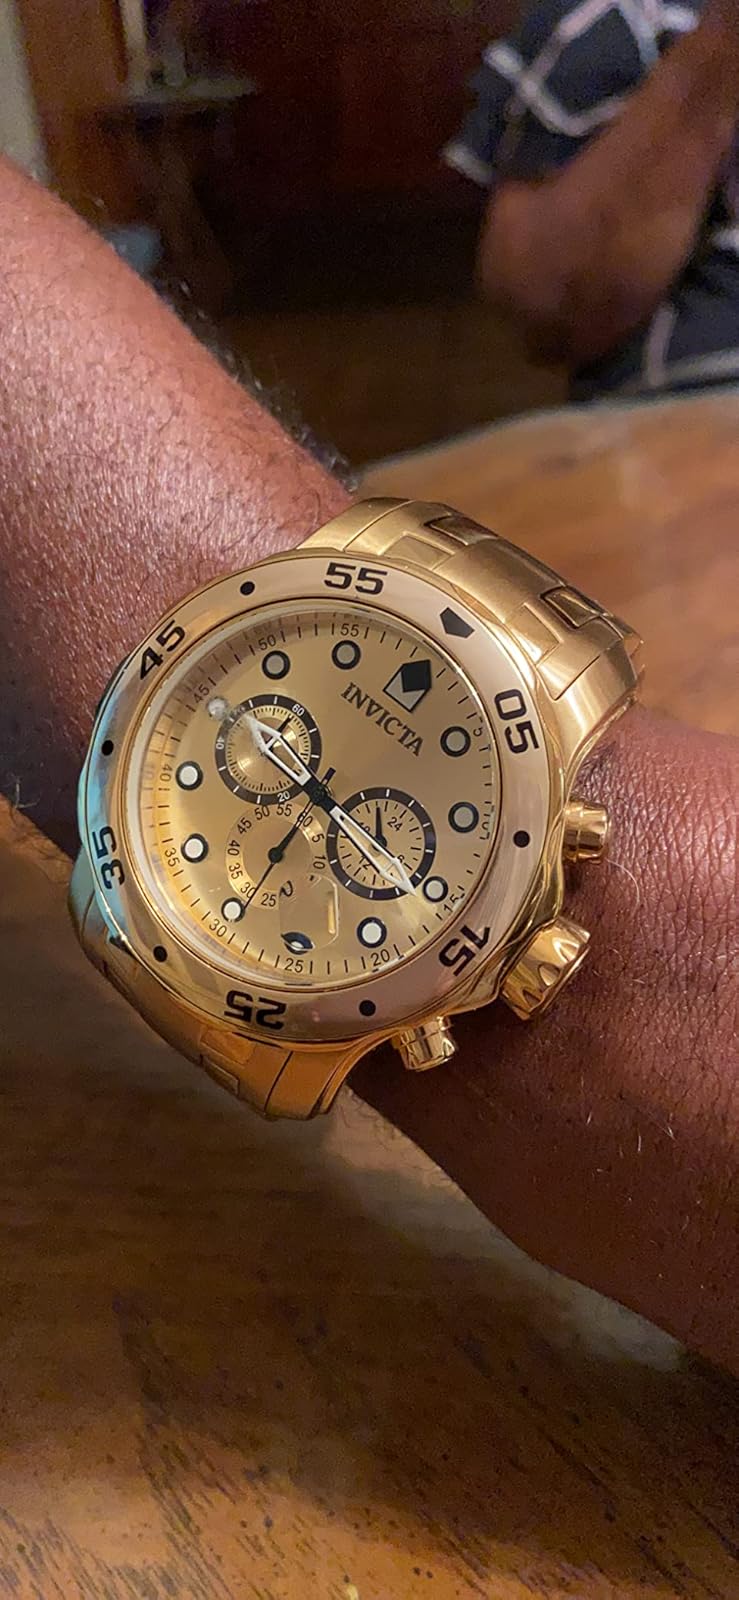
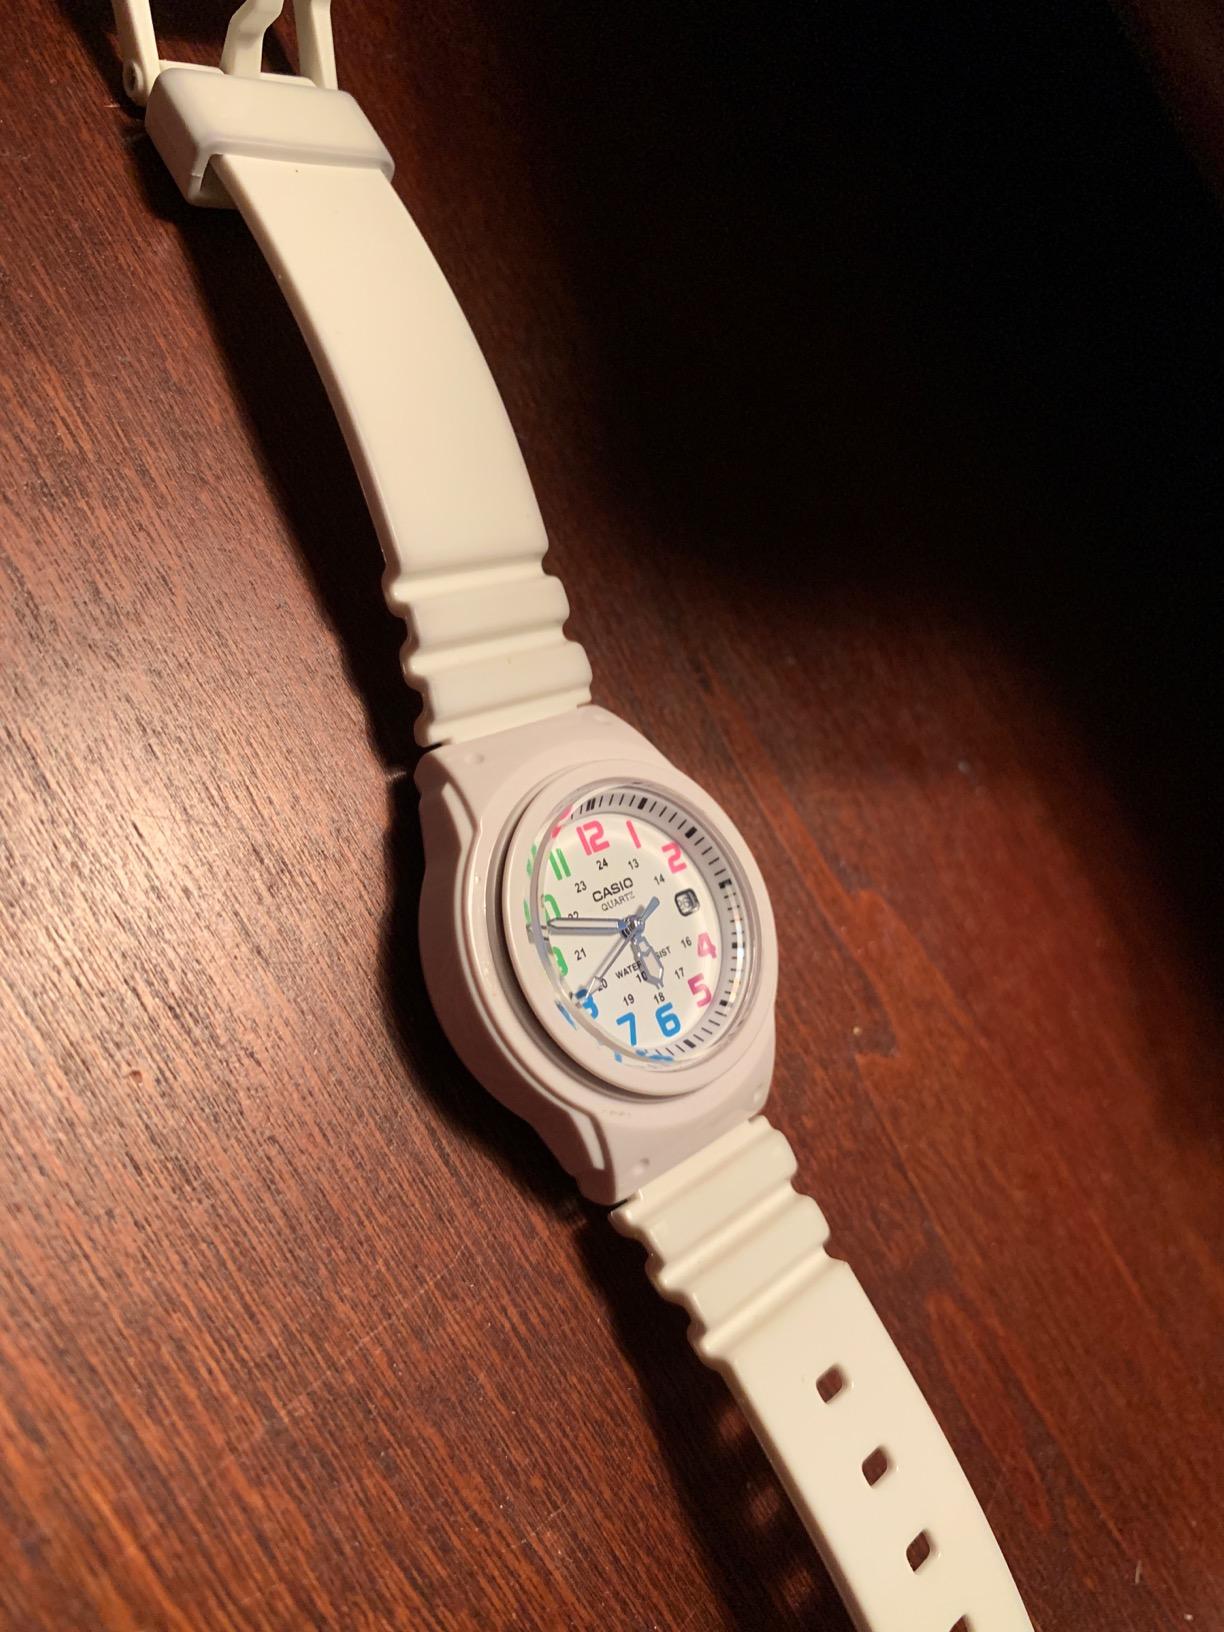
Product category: accessories_watch
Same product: no